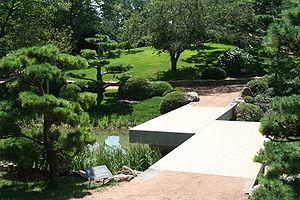
Le Jardin botanique de Chicago, en anglais Chicago Botanic Garden, est un jardin botanique situé à Glencoe dans l'État de l'Illinois.